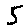
Label: 5